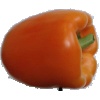
Label: orange_pepper